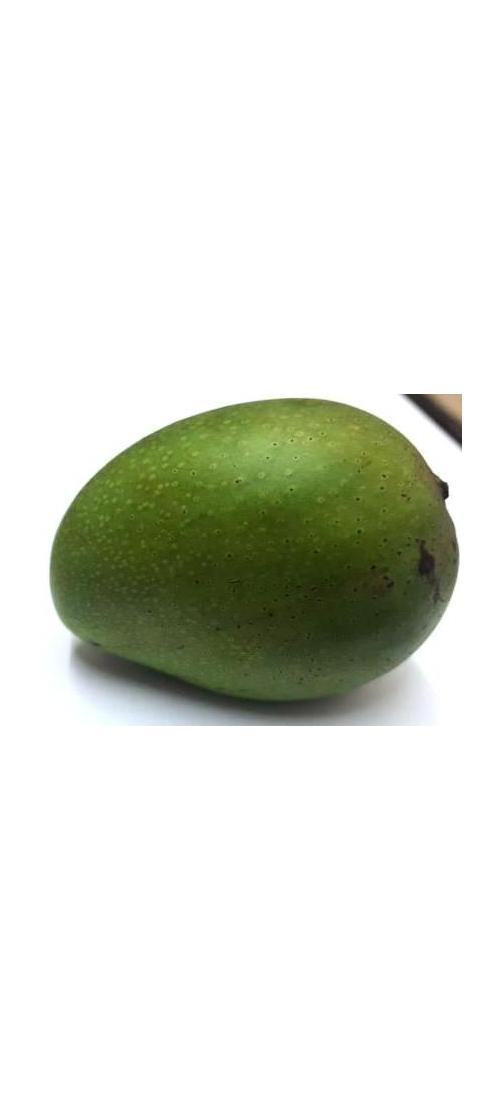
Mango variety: Ashshina Zhinuk